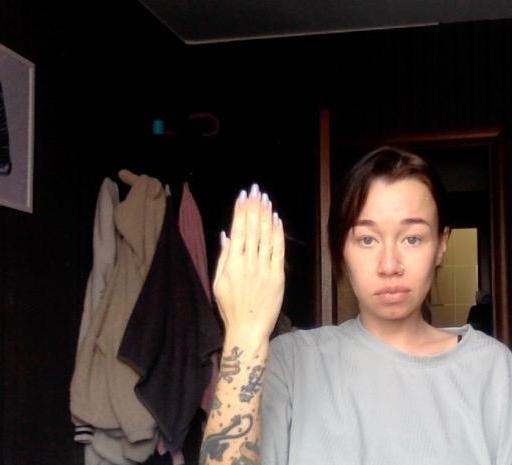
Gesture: stop_inverted